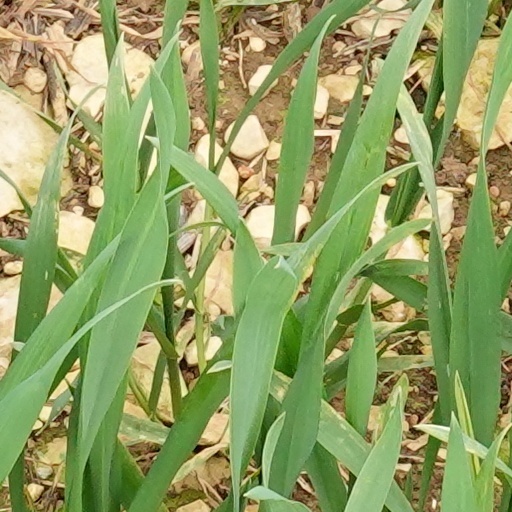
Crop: wheat